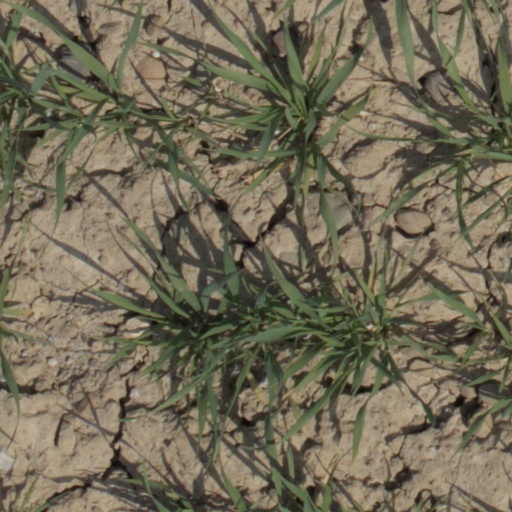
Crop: wheat